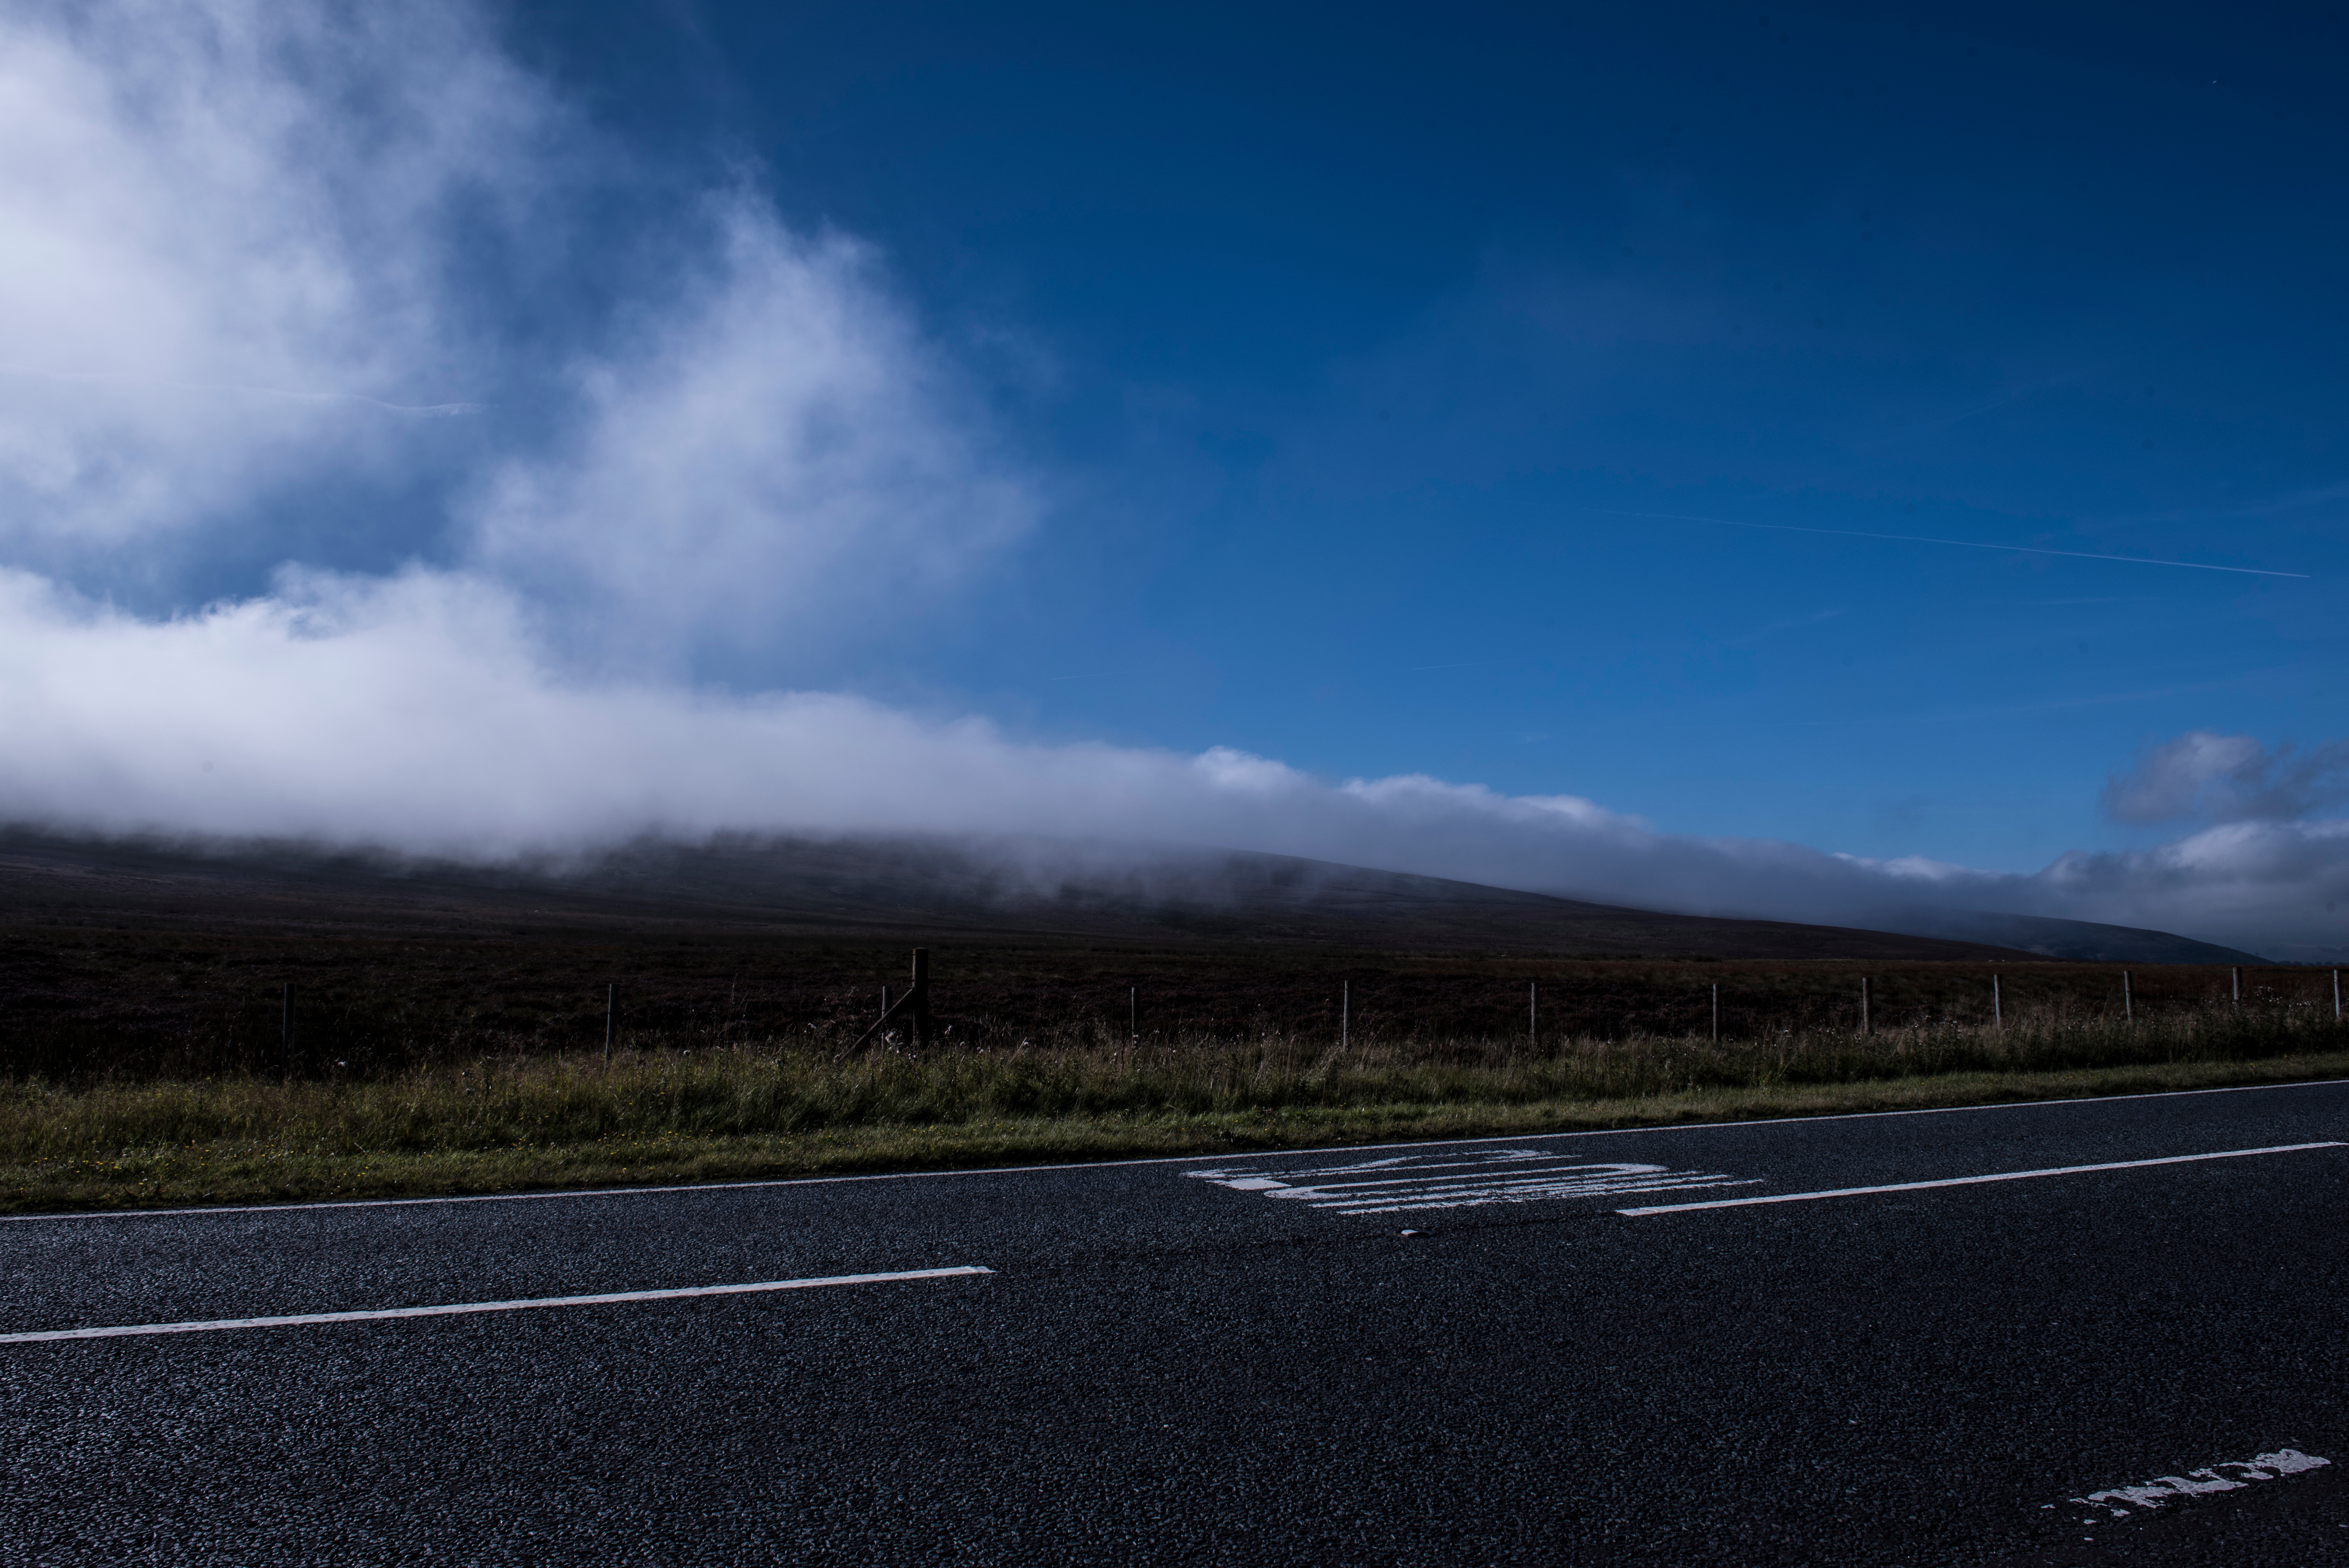
landscape, horizon, mountain, cloud, sky, road, morning, hill, highway, dawn, asphalt, dusk, plain, road trip, rural area, meteorological phenomenon, atmospheric phenomenon, atmosphere of earth, mountainous landforms